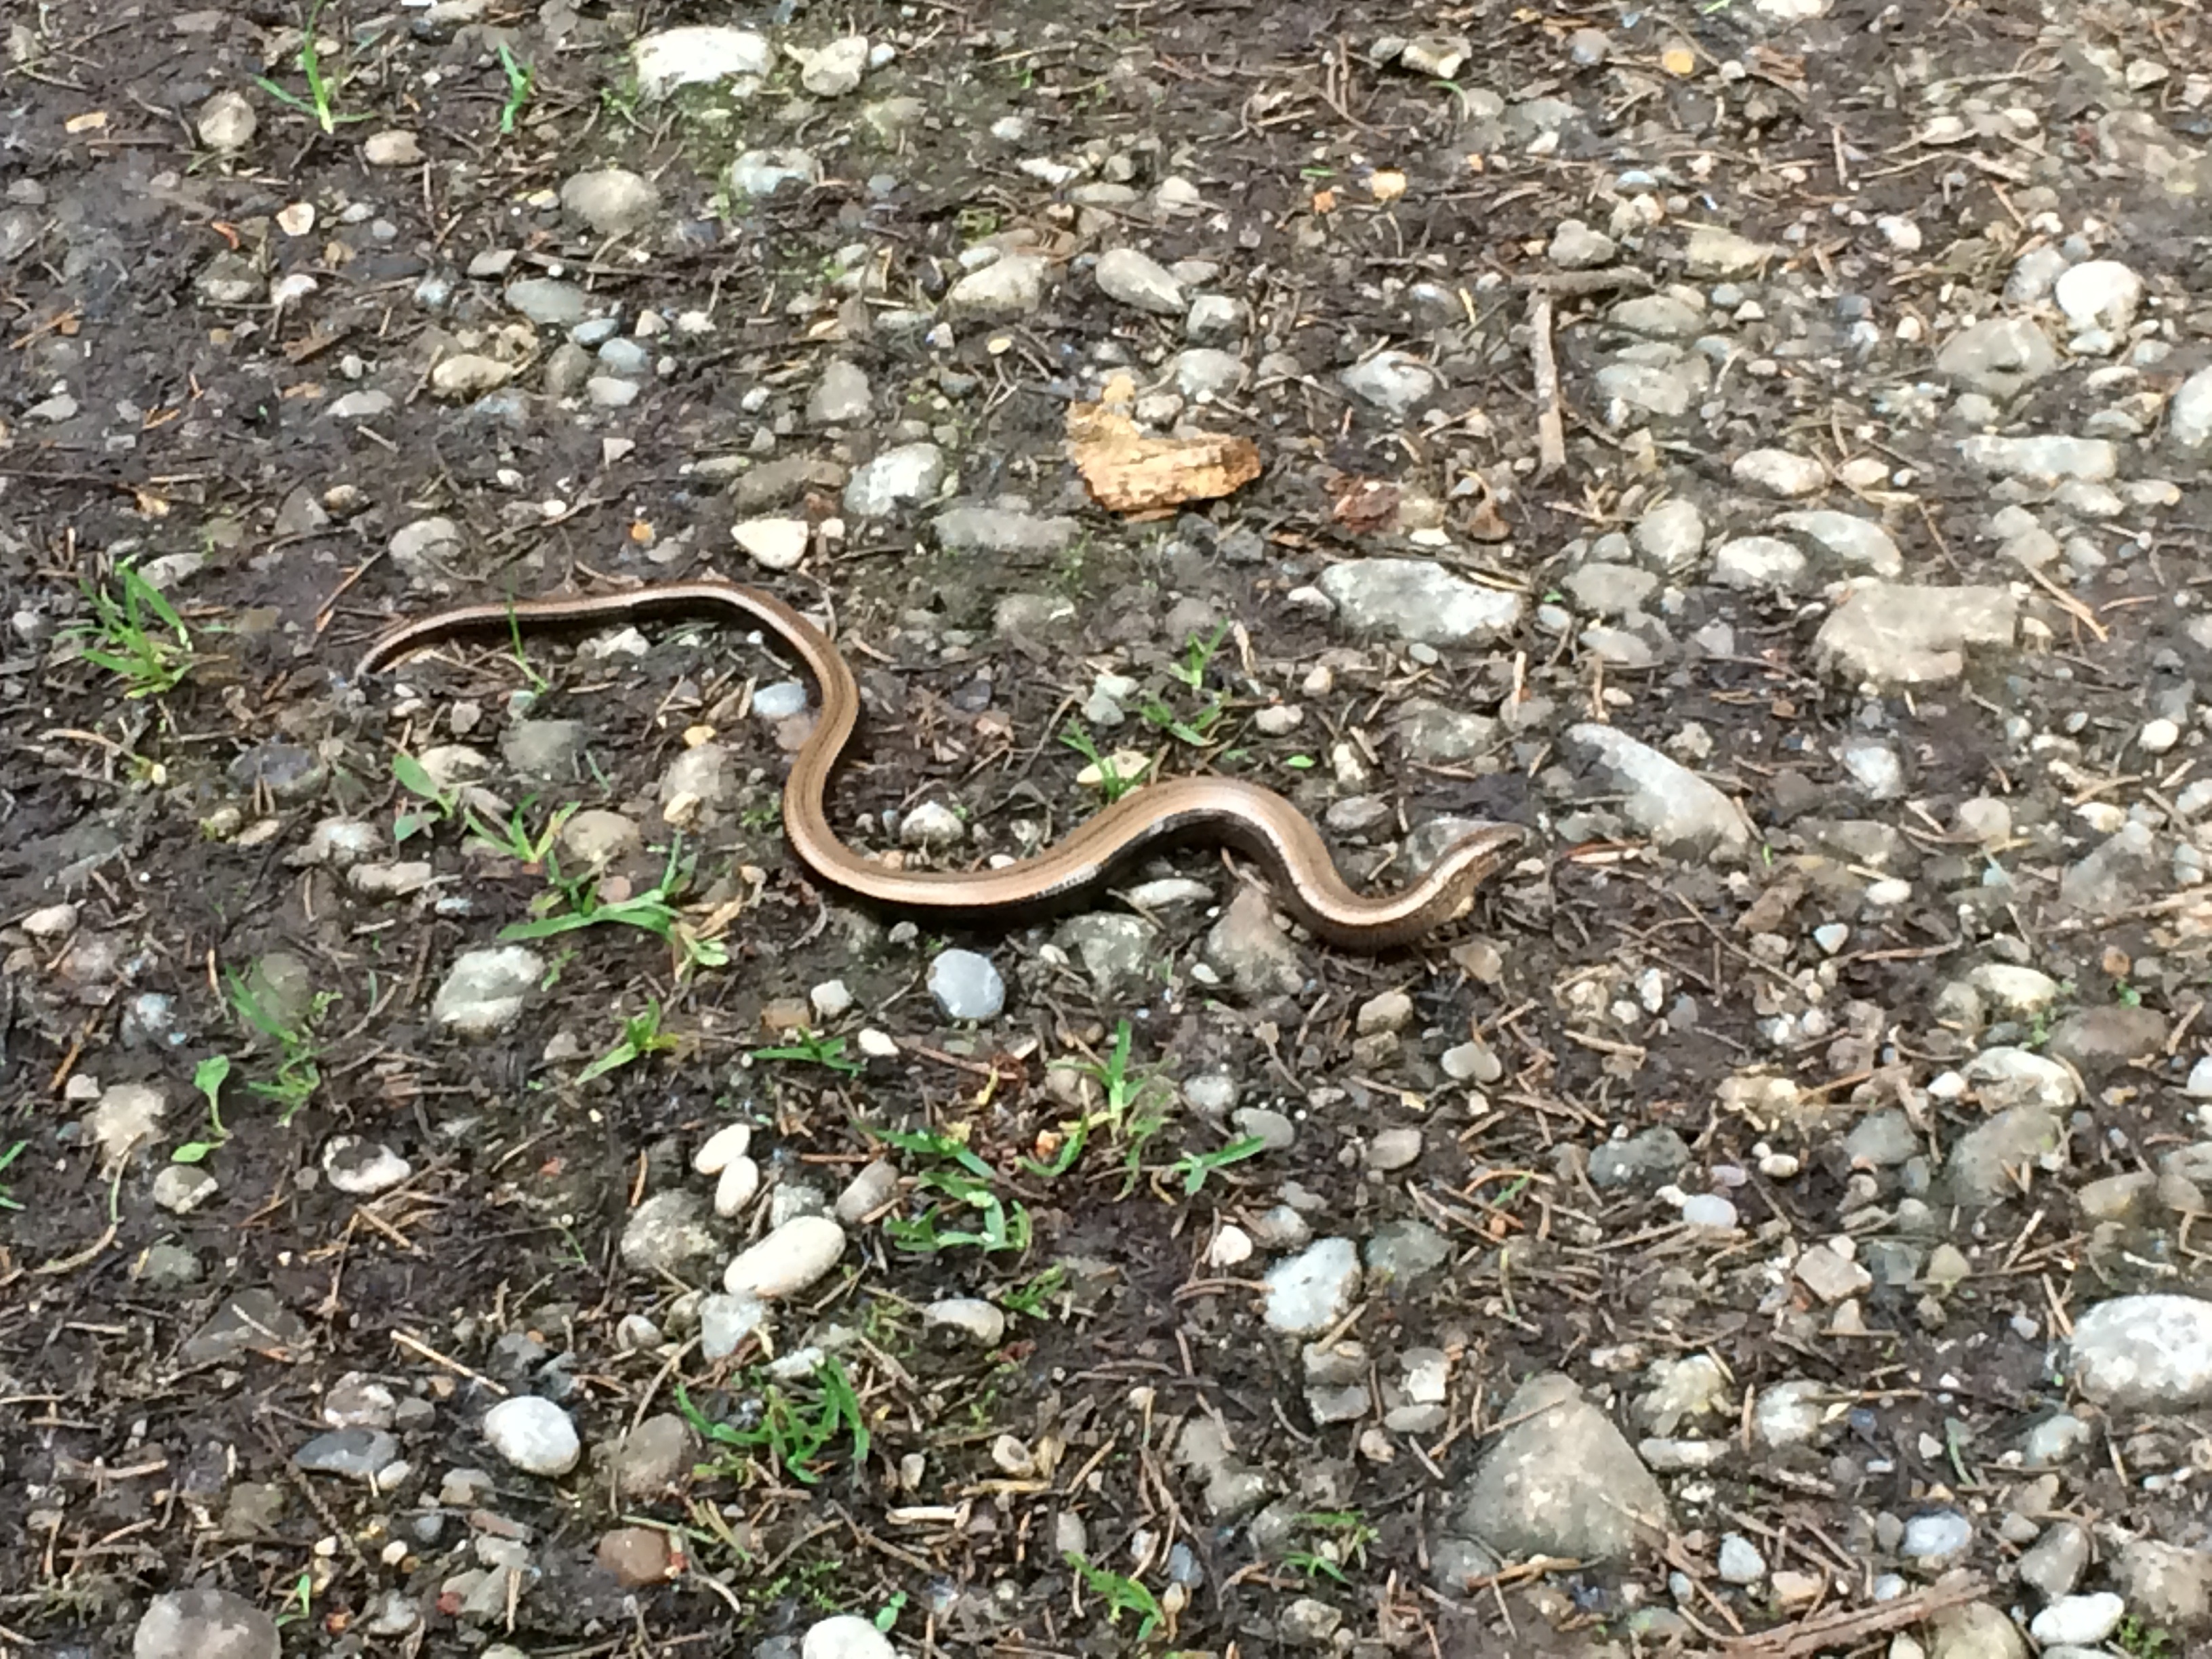
forest, wildlife, soil, reptile, fauna, snake, vertebrate, grass snake, garter snake, colubridae, sidewinder, slow worm, scaled reptile, anguidae